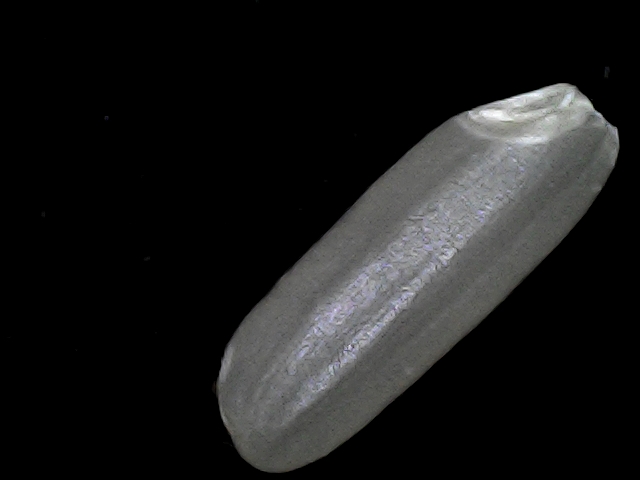
Rice variety: BD49